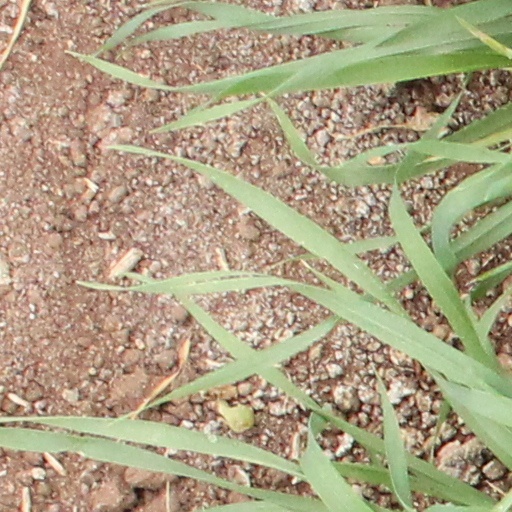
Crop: wheat